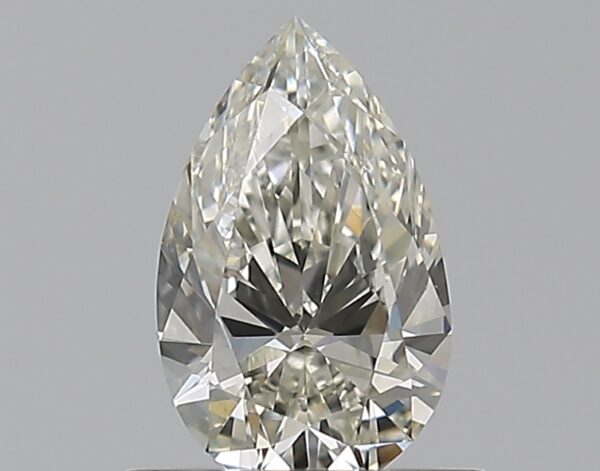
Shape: pear
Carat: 0.5
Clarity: VS1
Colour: I
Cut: EX
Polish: EX
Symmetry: VG
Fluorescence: ST
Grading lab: GIA
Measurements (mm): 7.08 x 4.37 x 2.66